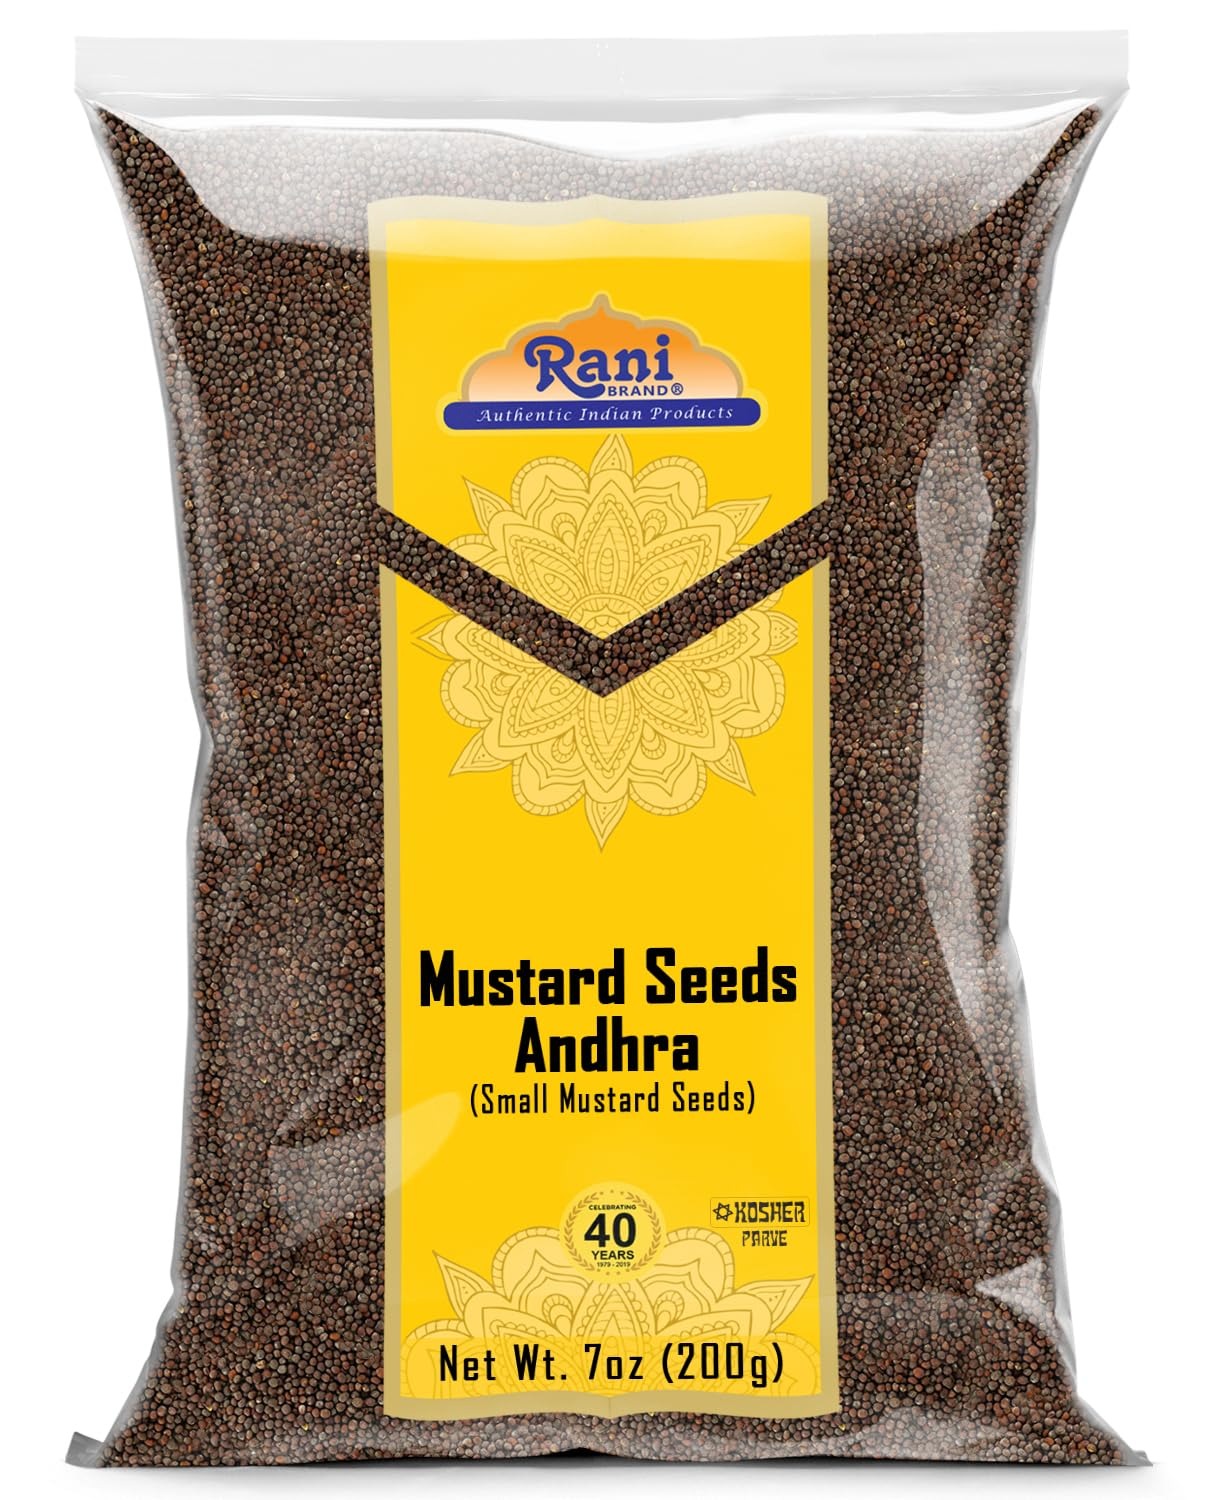
Item Name: Rani Andra Mustard Seeds (Rai) Whole Spice (Rai Sarson) 7oz (200g) ~ All Natural | Gluten Friendly | NON-GMO | Kosher | Vegan | Indian Origin
Bullet Point 1: You'll LOVE our Andra (Small Rai) Mustard Seed by Rani Brand--Here's Why:
Bullet Point 2: ❤️ Now KOSHER! 100% Natural, No preservatives or "fillers" ... NON-GMO
Bullet Point 3: ❤️Packed in a no barrier Bag, let us tell you how important that is when using this, potent of all Indian Spices!
Bullet Point 4: ❤️Rani is a USA based company selling spices for over 40 years, buy with confidence!
Bullet Point 5: ❤️Authentic Indian Product, Net Wt. 7oz (200g), Product of India Alternative Name (Indian) ⭐Kali Rai
Product Description: <b>Mustard Seed</b>A Little History! <br> Although very similar in appearance, Indian brown mustard has a different flavor than its Mediterranean counterpart from which it originated. It was one the few affordable spices in Europe during the Middle Ages. In Indian cuisine, mustard seeds are toasted in oil before they are added to the dish. Powdered mustard acts as an emulsifier in the preparation of condiment, and salad dressings. Mustard has a strong pungent flavor, and unlike any other spice it has virtually no aroma. <br> <br> Product Type: Seed Whole <br> Product of India <br> <br> Alternative Name (Indian) Kali Rai, Andra, Small Rai
Value: 7.0
Unit: Ounce

Price: 8.49